Portrait photography

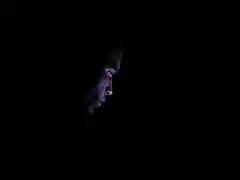
Low-key portrait.

The relatively low cost of the daguerreotype in the middle of the 19th century and the reduced sitting time for the subject, though still much longer than now, led to a general rise in the popularity of portrait photography over painted portraiture. The style of these early works reflected the technical challenges associated with long exposure times and the painterly aesthetic of the time. Hidden mother photography, in which portrait photographs featured young children's mothers hidden in the frame to calm them and keep them still, arose from this difficulty. Subjects were generally seated against plain backgrounds, lit with the soft light of an overhead window, and whatever else could be reflected with mirrors.